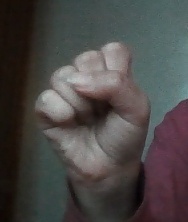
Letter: saad